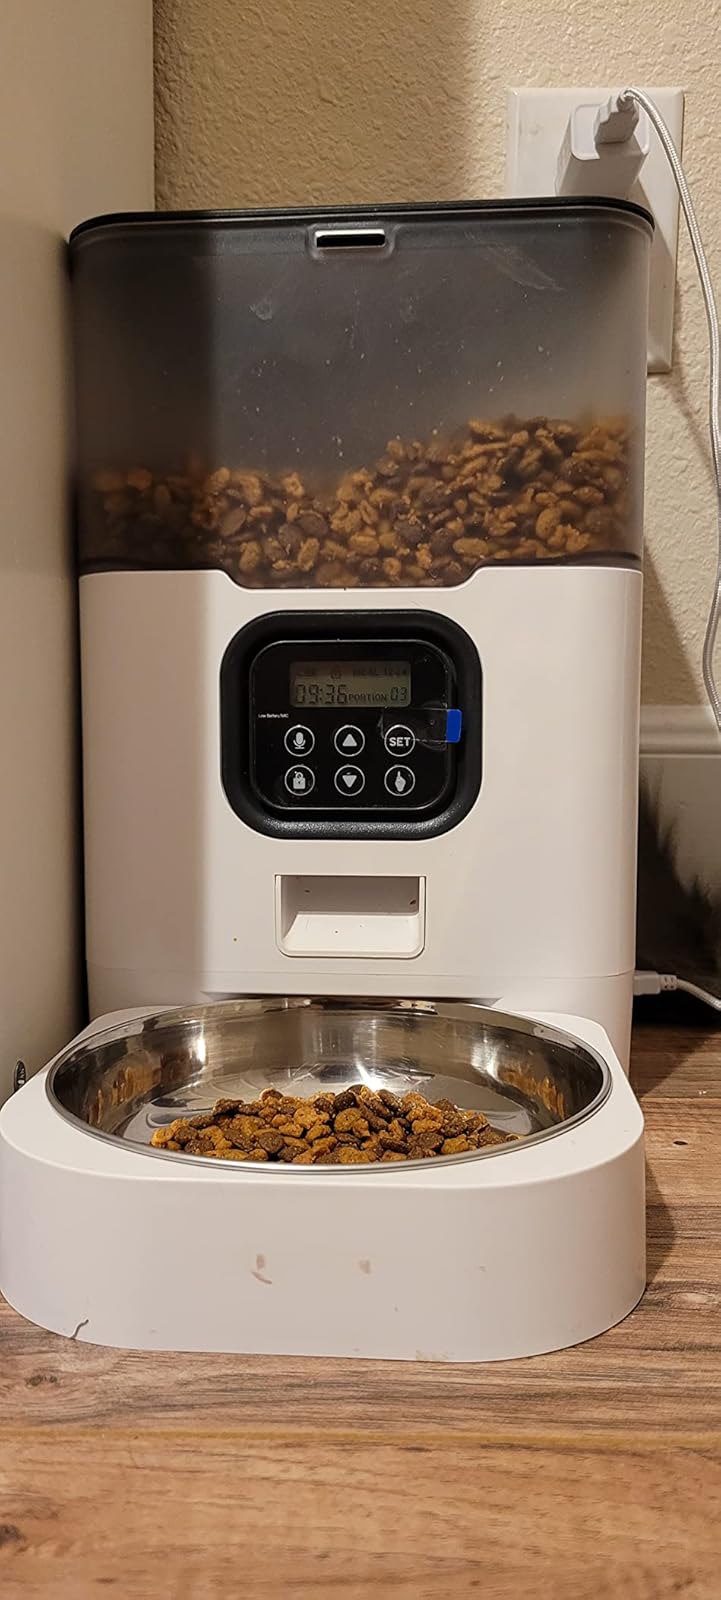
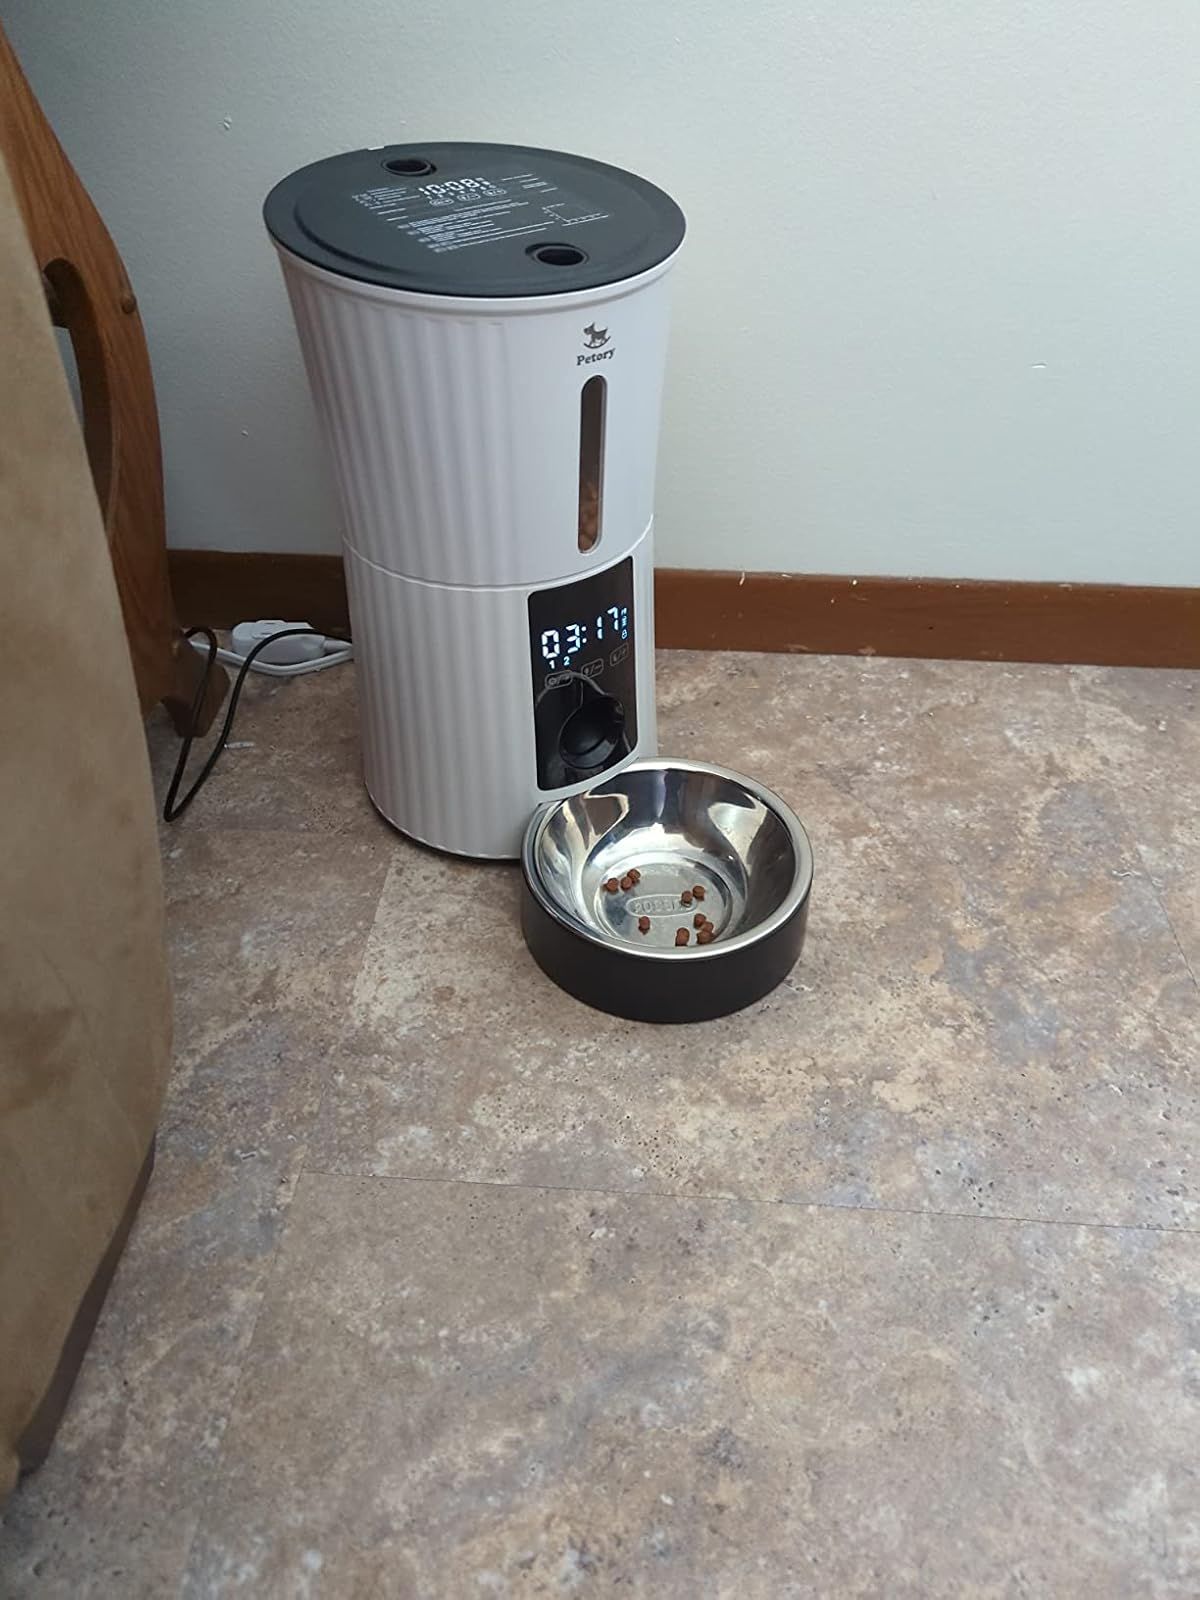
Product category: items_feeder
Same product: no